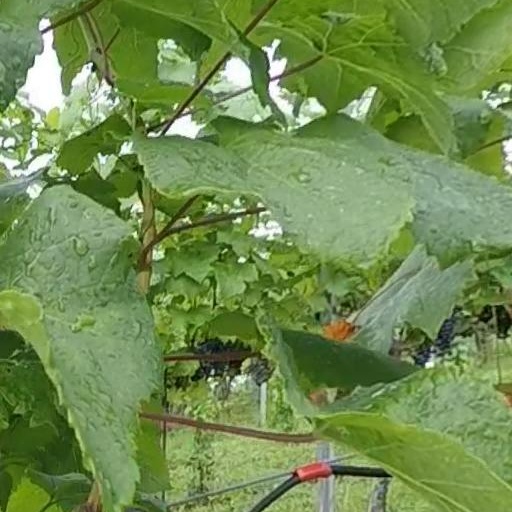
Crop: grape